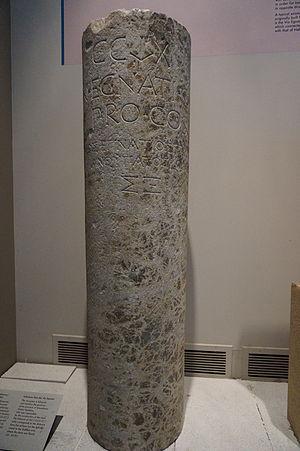
Borne milliaire sur la Via Egnatia à Galikos ."